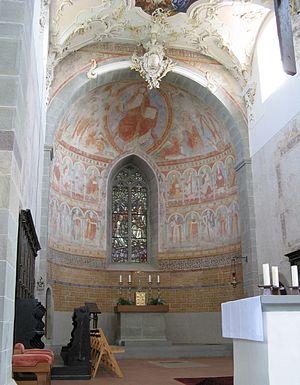
L'église Saints-Pierre-et-Paul est une église romane située à Niederzell, village de l'île de Reichenau en Allemagne, sur le lac de Constance. C'est une église vouée au culte catholique et placée sous le vocable des apôtres Pierre et Paul qui dépend de l'archidiocèse de Fribourg-en-Brisgau.